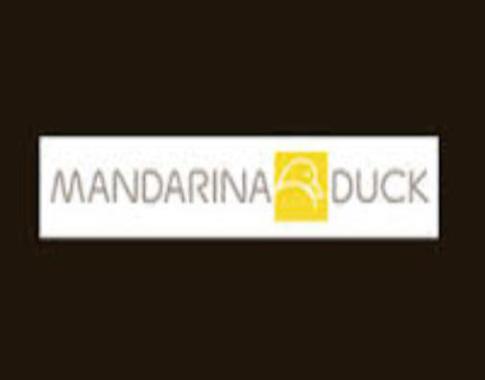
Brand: mandarina duck
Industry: Clothes